Babes in the Wood (TV series)

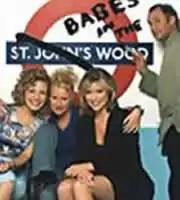
Opening titles of "Babes in the Wood"

Babes in the Wood is a British sitcom that aired on ITV from 23 July 1998 to 24 August 1999. Starring Karl Howman and Denise van Outen, "Babes in the Wood" was written by Geoff Deane, Paul Alexander, Simon Braithwaite, Ian Searle and Fleur Costello.